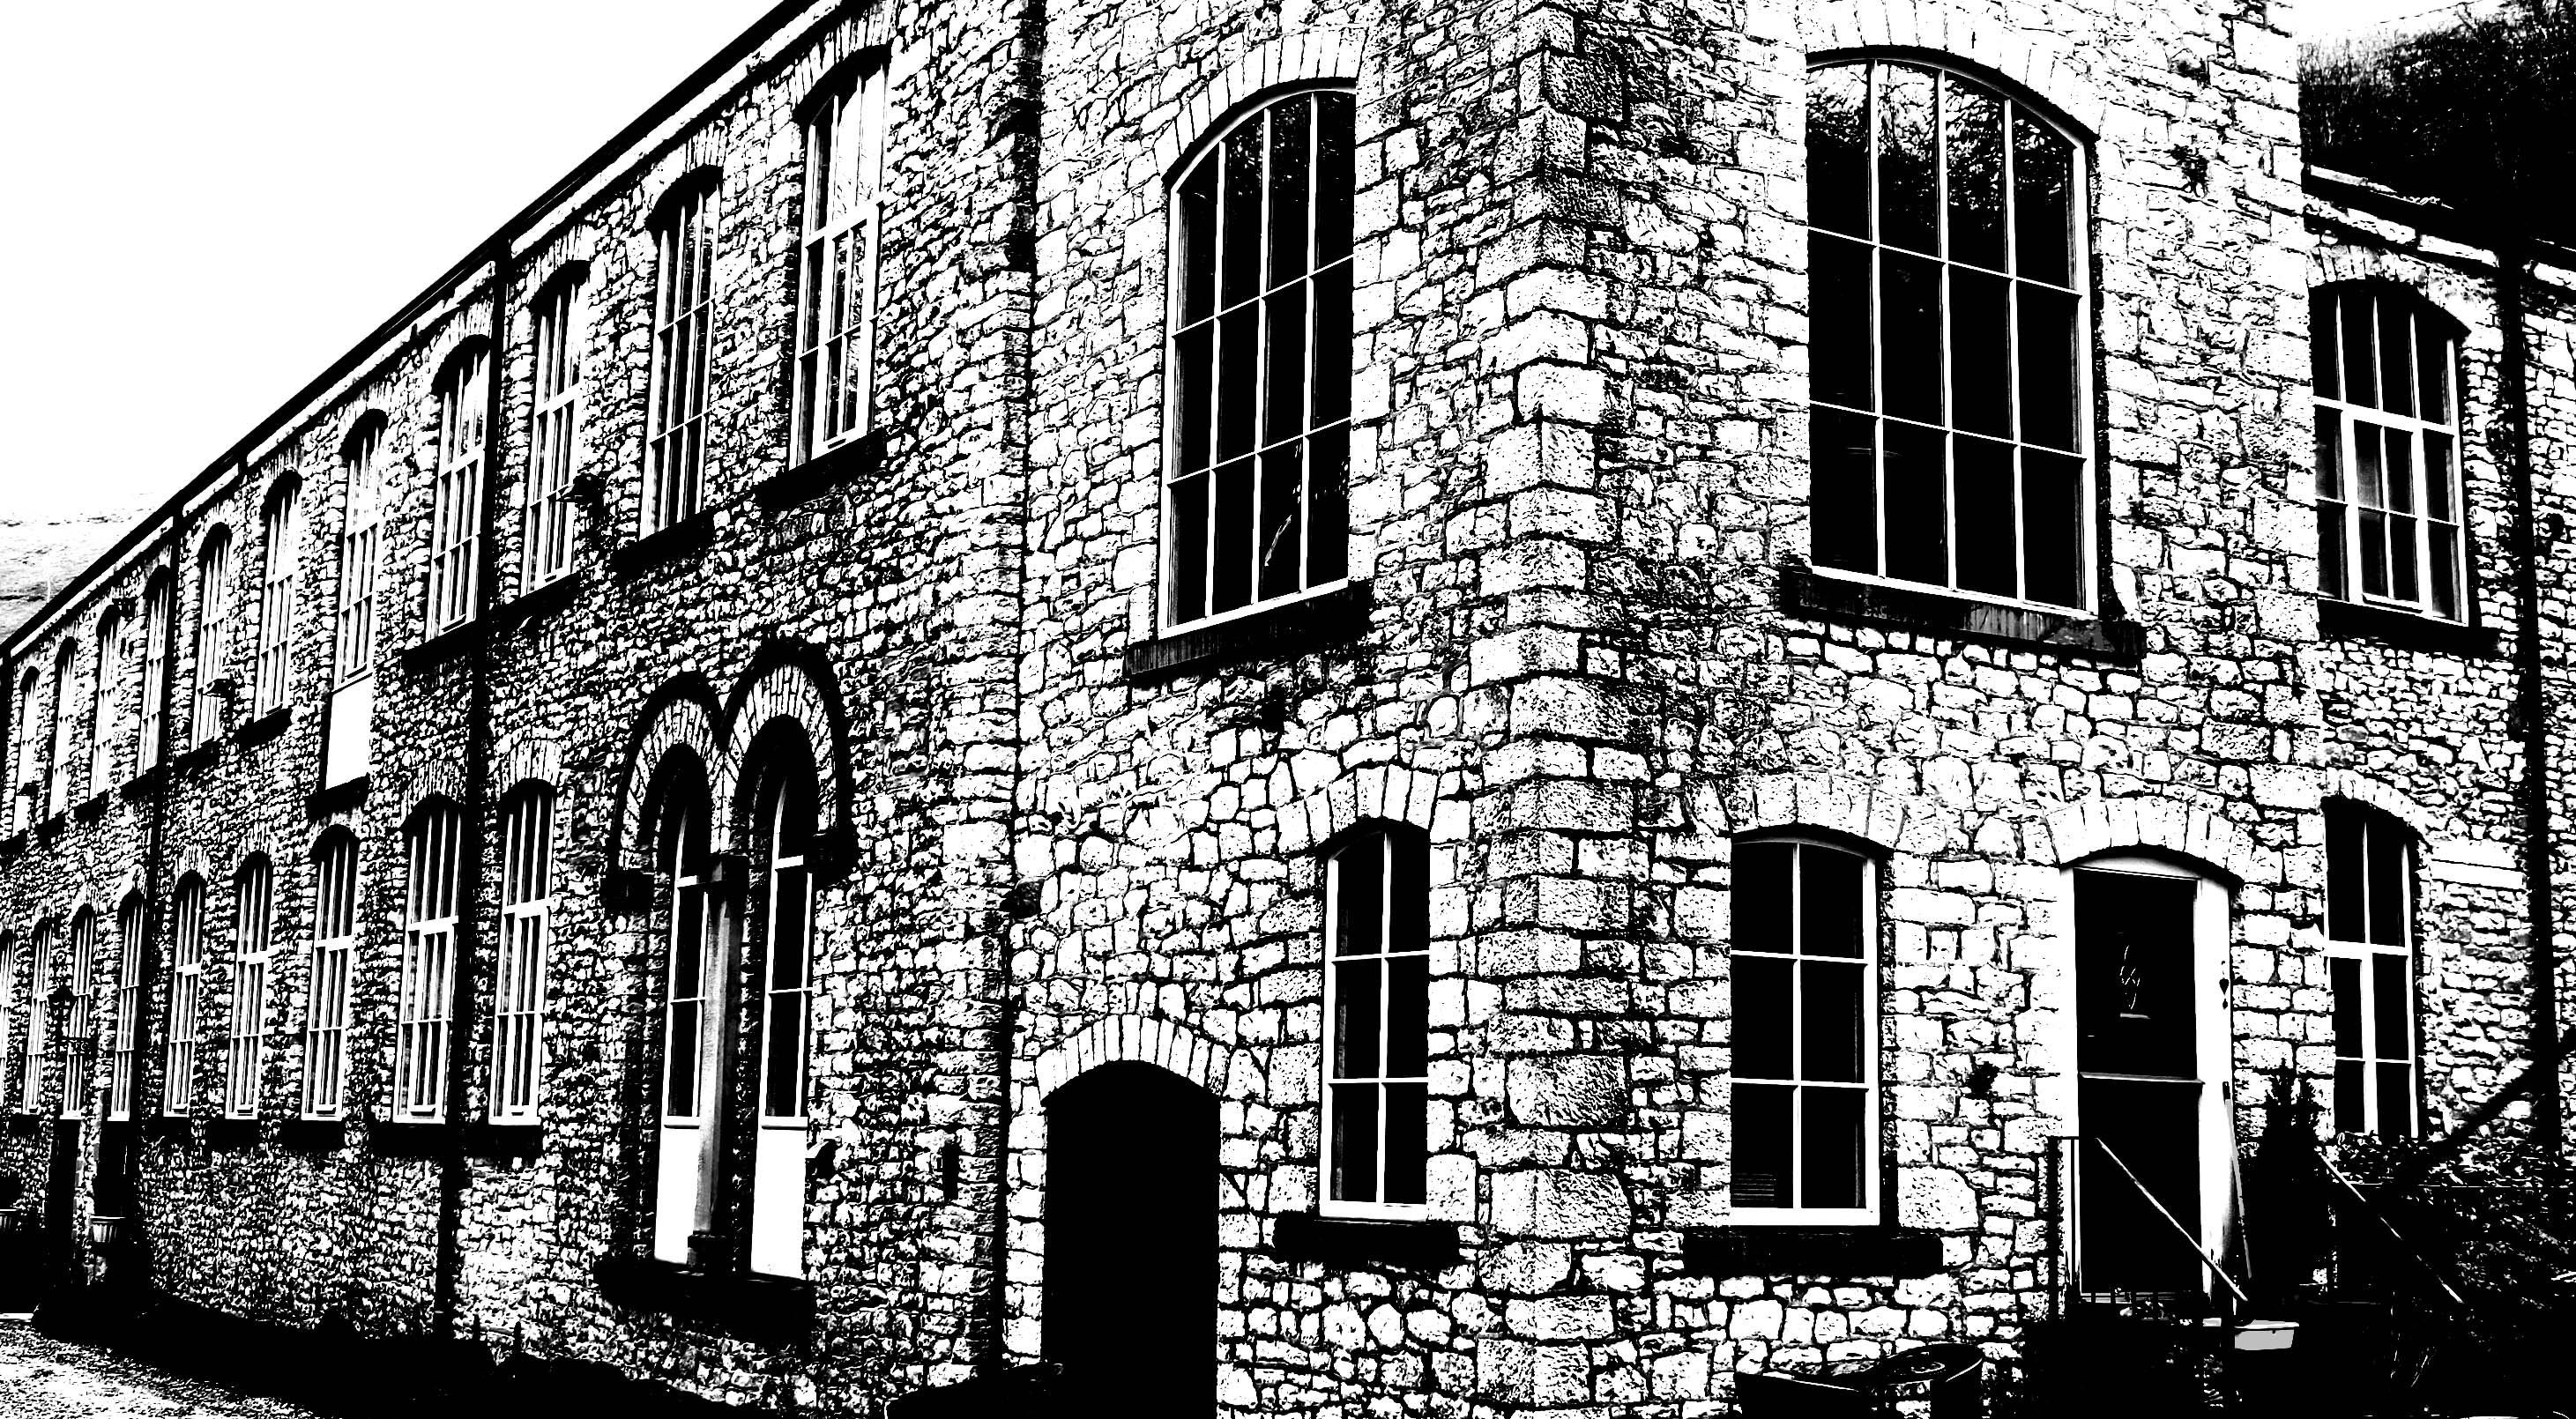
black and white, architecture, trail, mansion, house, texture, building, facade, contrast, monochrome, uk, flickr, mill, design, synagogue, blogger, facebook, derbyshire, dailyshoot, anawesomeshot, peakdistrict, dazzlingshot, vividandstriking, tumblr, pinterest, leshaines, dailyshoot2013, tideswell, cressington, monochrome photography, residential area